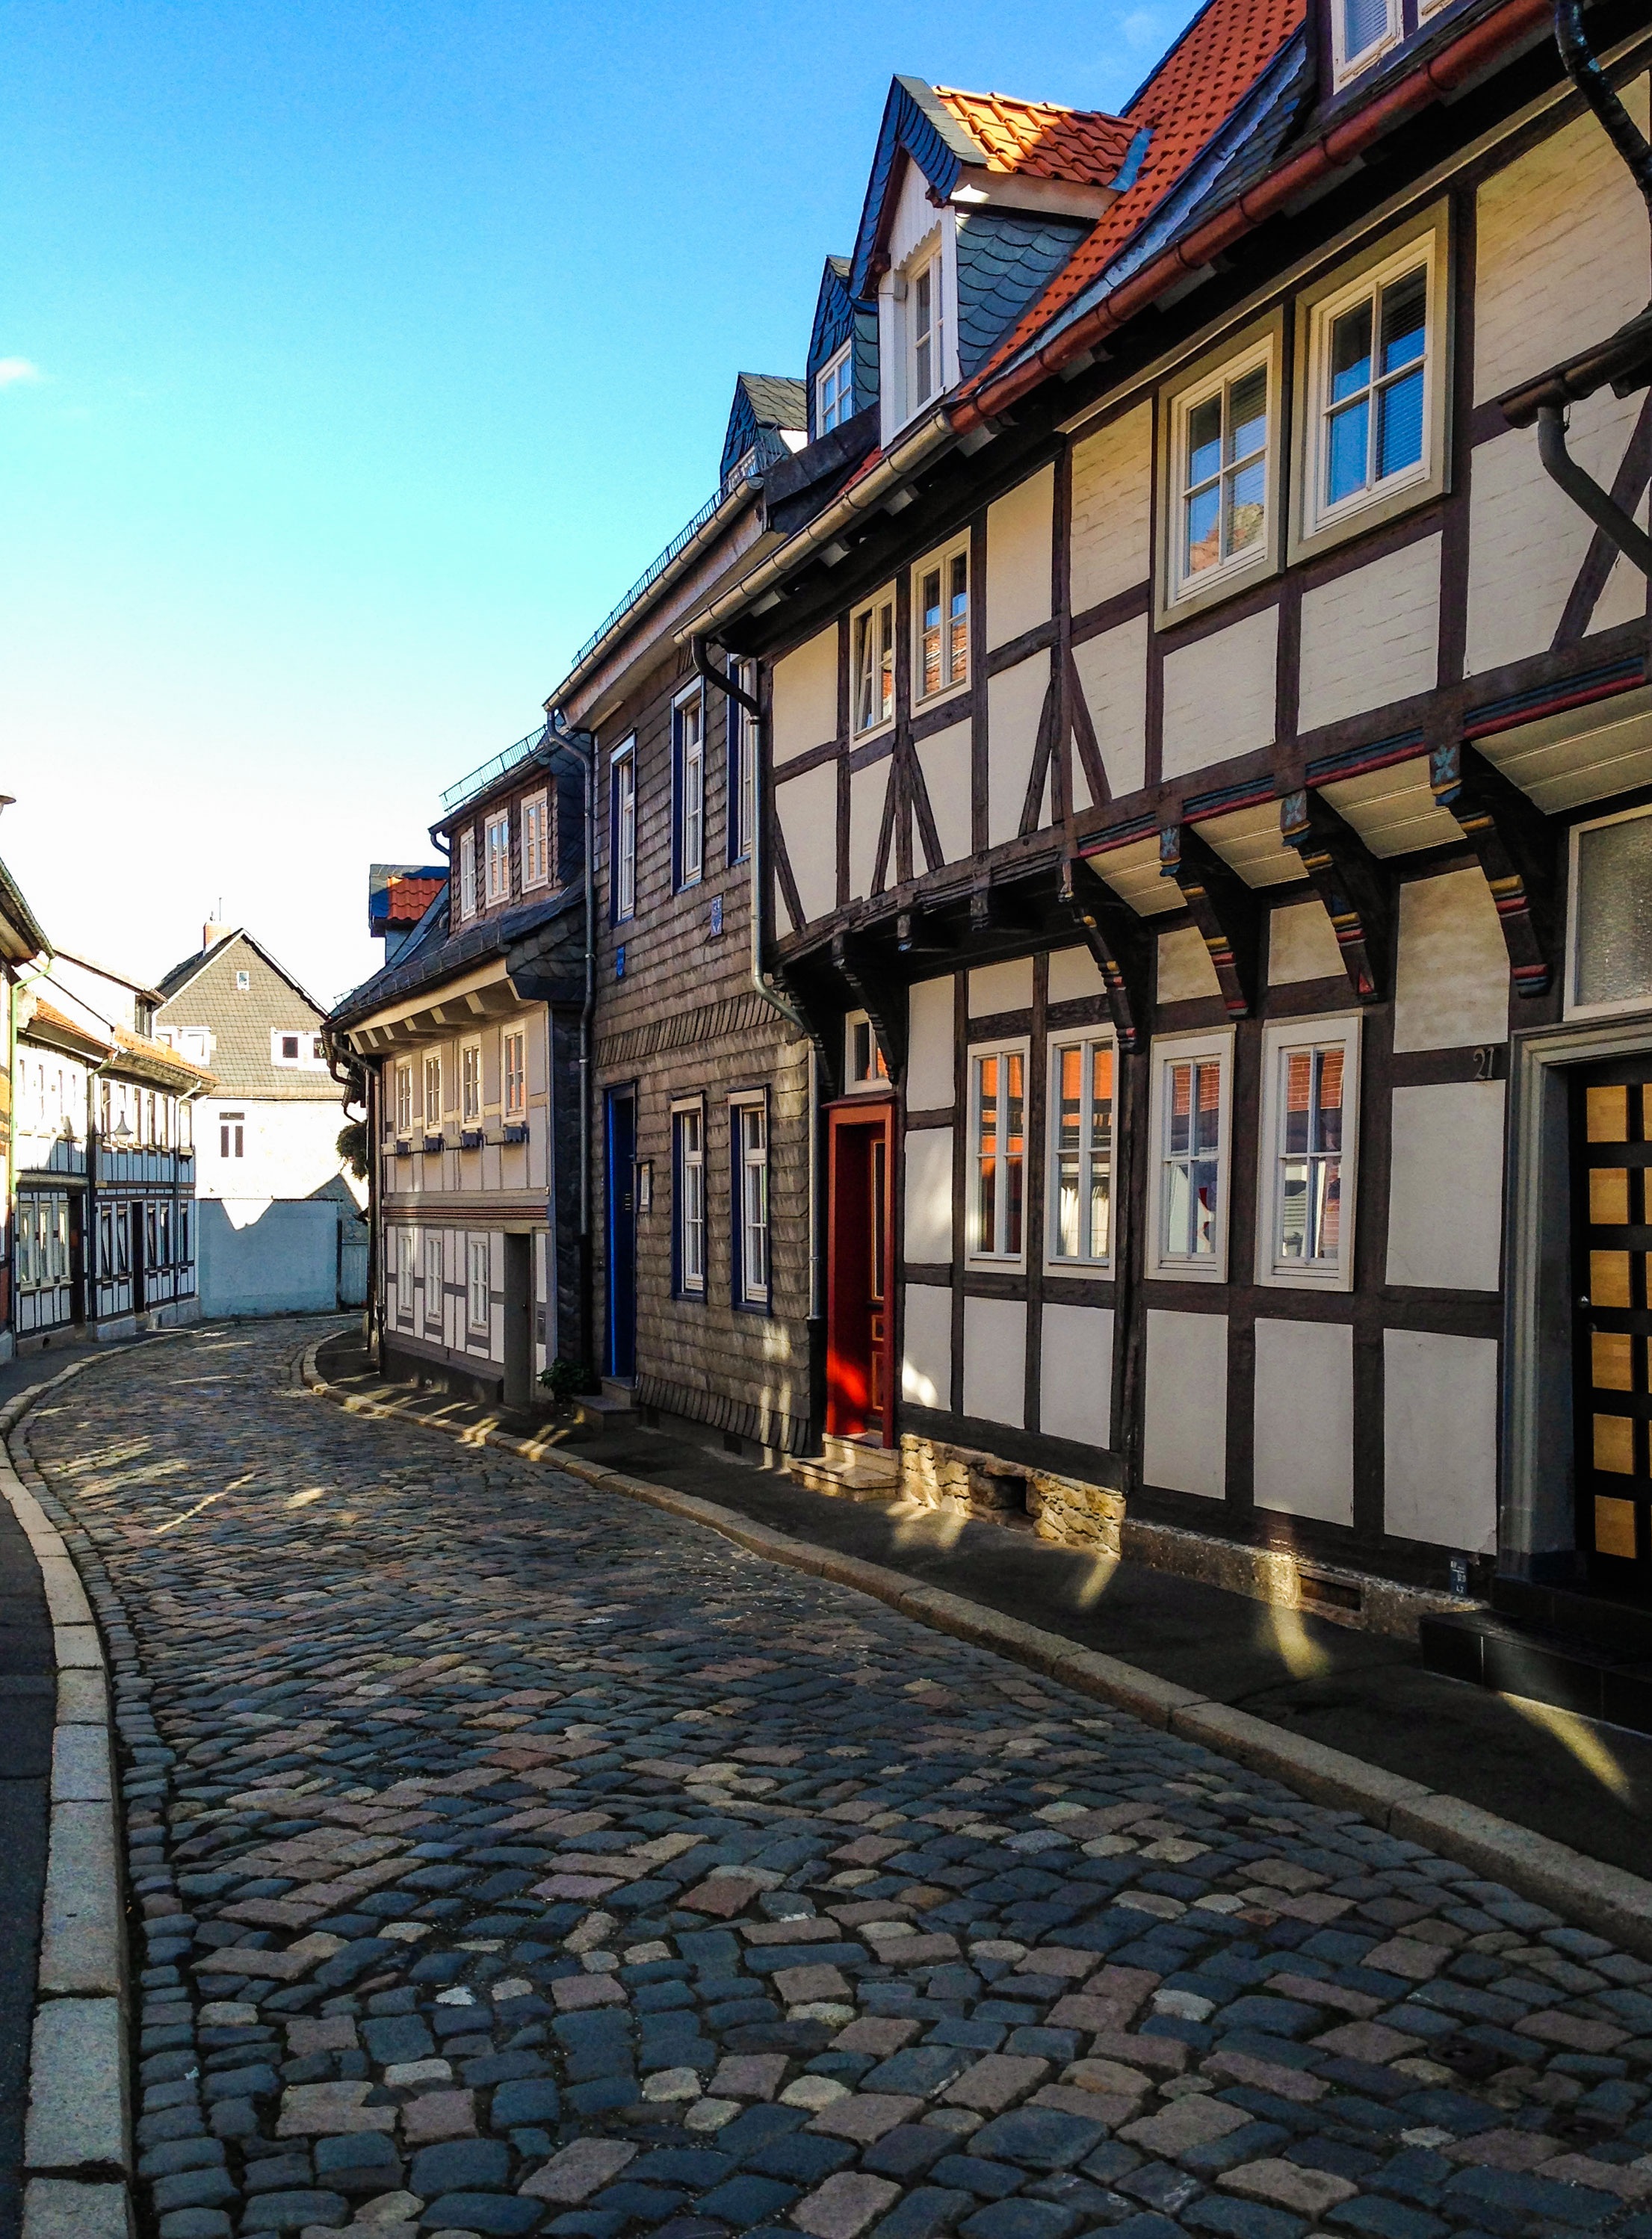
architecture, wood, road, street, house, town, building, old, alley, city, home, walkway, cityscape, downtown, bar, suburb, evening, cottage, facade, tourism, waterway, places of interest, old town, germany, tourist attraction, estate, historically, cobblestones, resin, goslar, neighbourhood, lower saxony, fachwerkhaus, truss, fachwerkh user, imperial city, urban area, residential area, human settlement